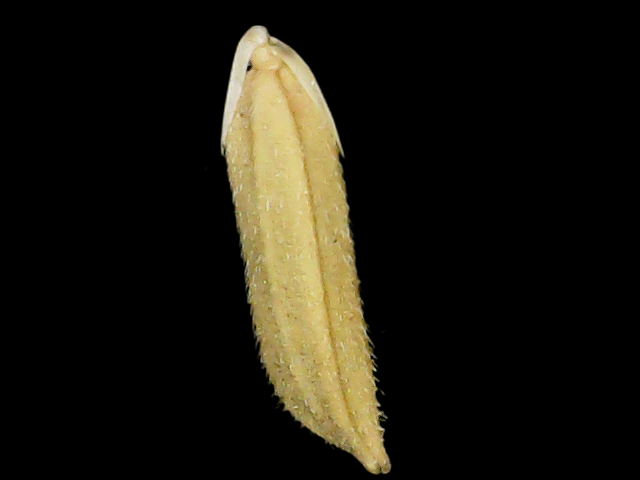
Rice variety: Binadhan20